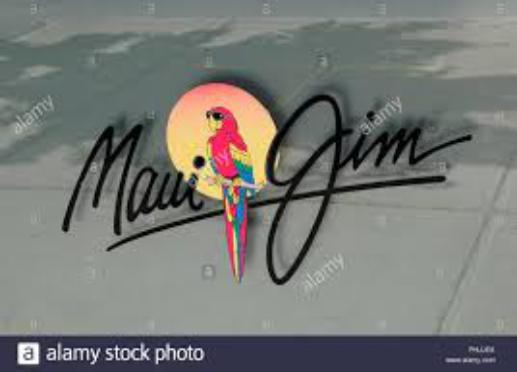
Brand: maui jim
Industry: Clothes